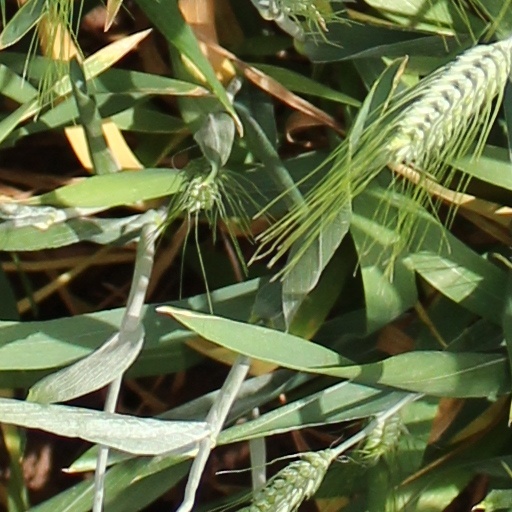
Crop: wheat